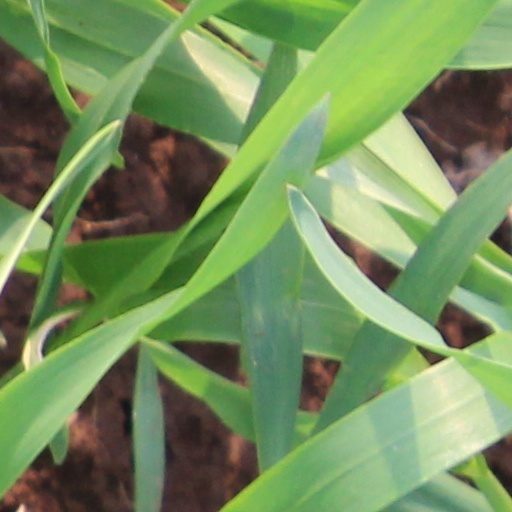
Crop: wheat